Dominance hierarchy

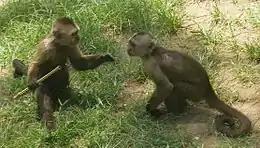
Wedge-capped capuchins have a clear dominance hierarchy.

For many animal societies, an individual's position in the dominance hierarchy corresponds with their opportunities to reproduce. In hierarchically social animals, dominant individuals may exert control over others. For example, in a herd of feral goats it is a large male that is dominant and maintains discipline and coherence of the flock. He leads the group but shares leadership on a foraging expedition with a mature she-goat who will normally outlast a succession of dominant males. However, earlier work showed that leadership orders in goats were not related to age or dominance. In sheep, position in a moving flock is highly correlated with social dominance, but there is no definite study to show consistent voluntary leadership by an individual. In birds, dominant individuals preferentially select higher perches to put themselves in the best position to detect and avoid predators, as well as to display their dominance to other members of their own species. It has been suggested that decision-taking about the actions of the group is commonly dissociated from social dominance.